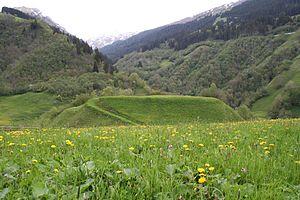
Cette liste présente les biens culturels d'importance nationale dans le canton des Grisons. Cette liste correspond à l'édition 2009 de l'Inventaire Suisse des biens culturels d'importance nationale pour le canton des Grisons. Il est trié par commune et inclus : 174 bâtiments séparés, 16 collections et 38 sites archéologiques.